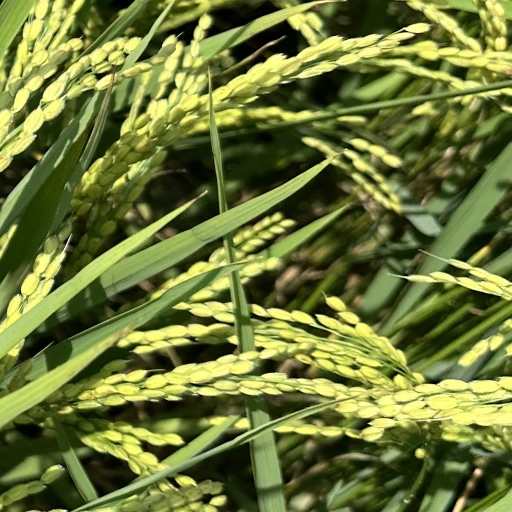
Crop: rice